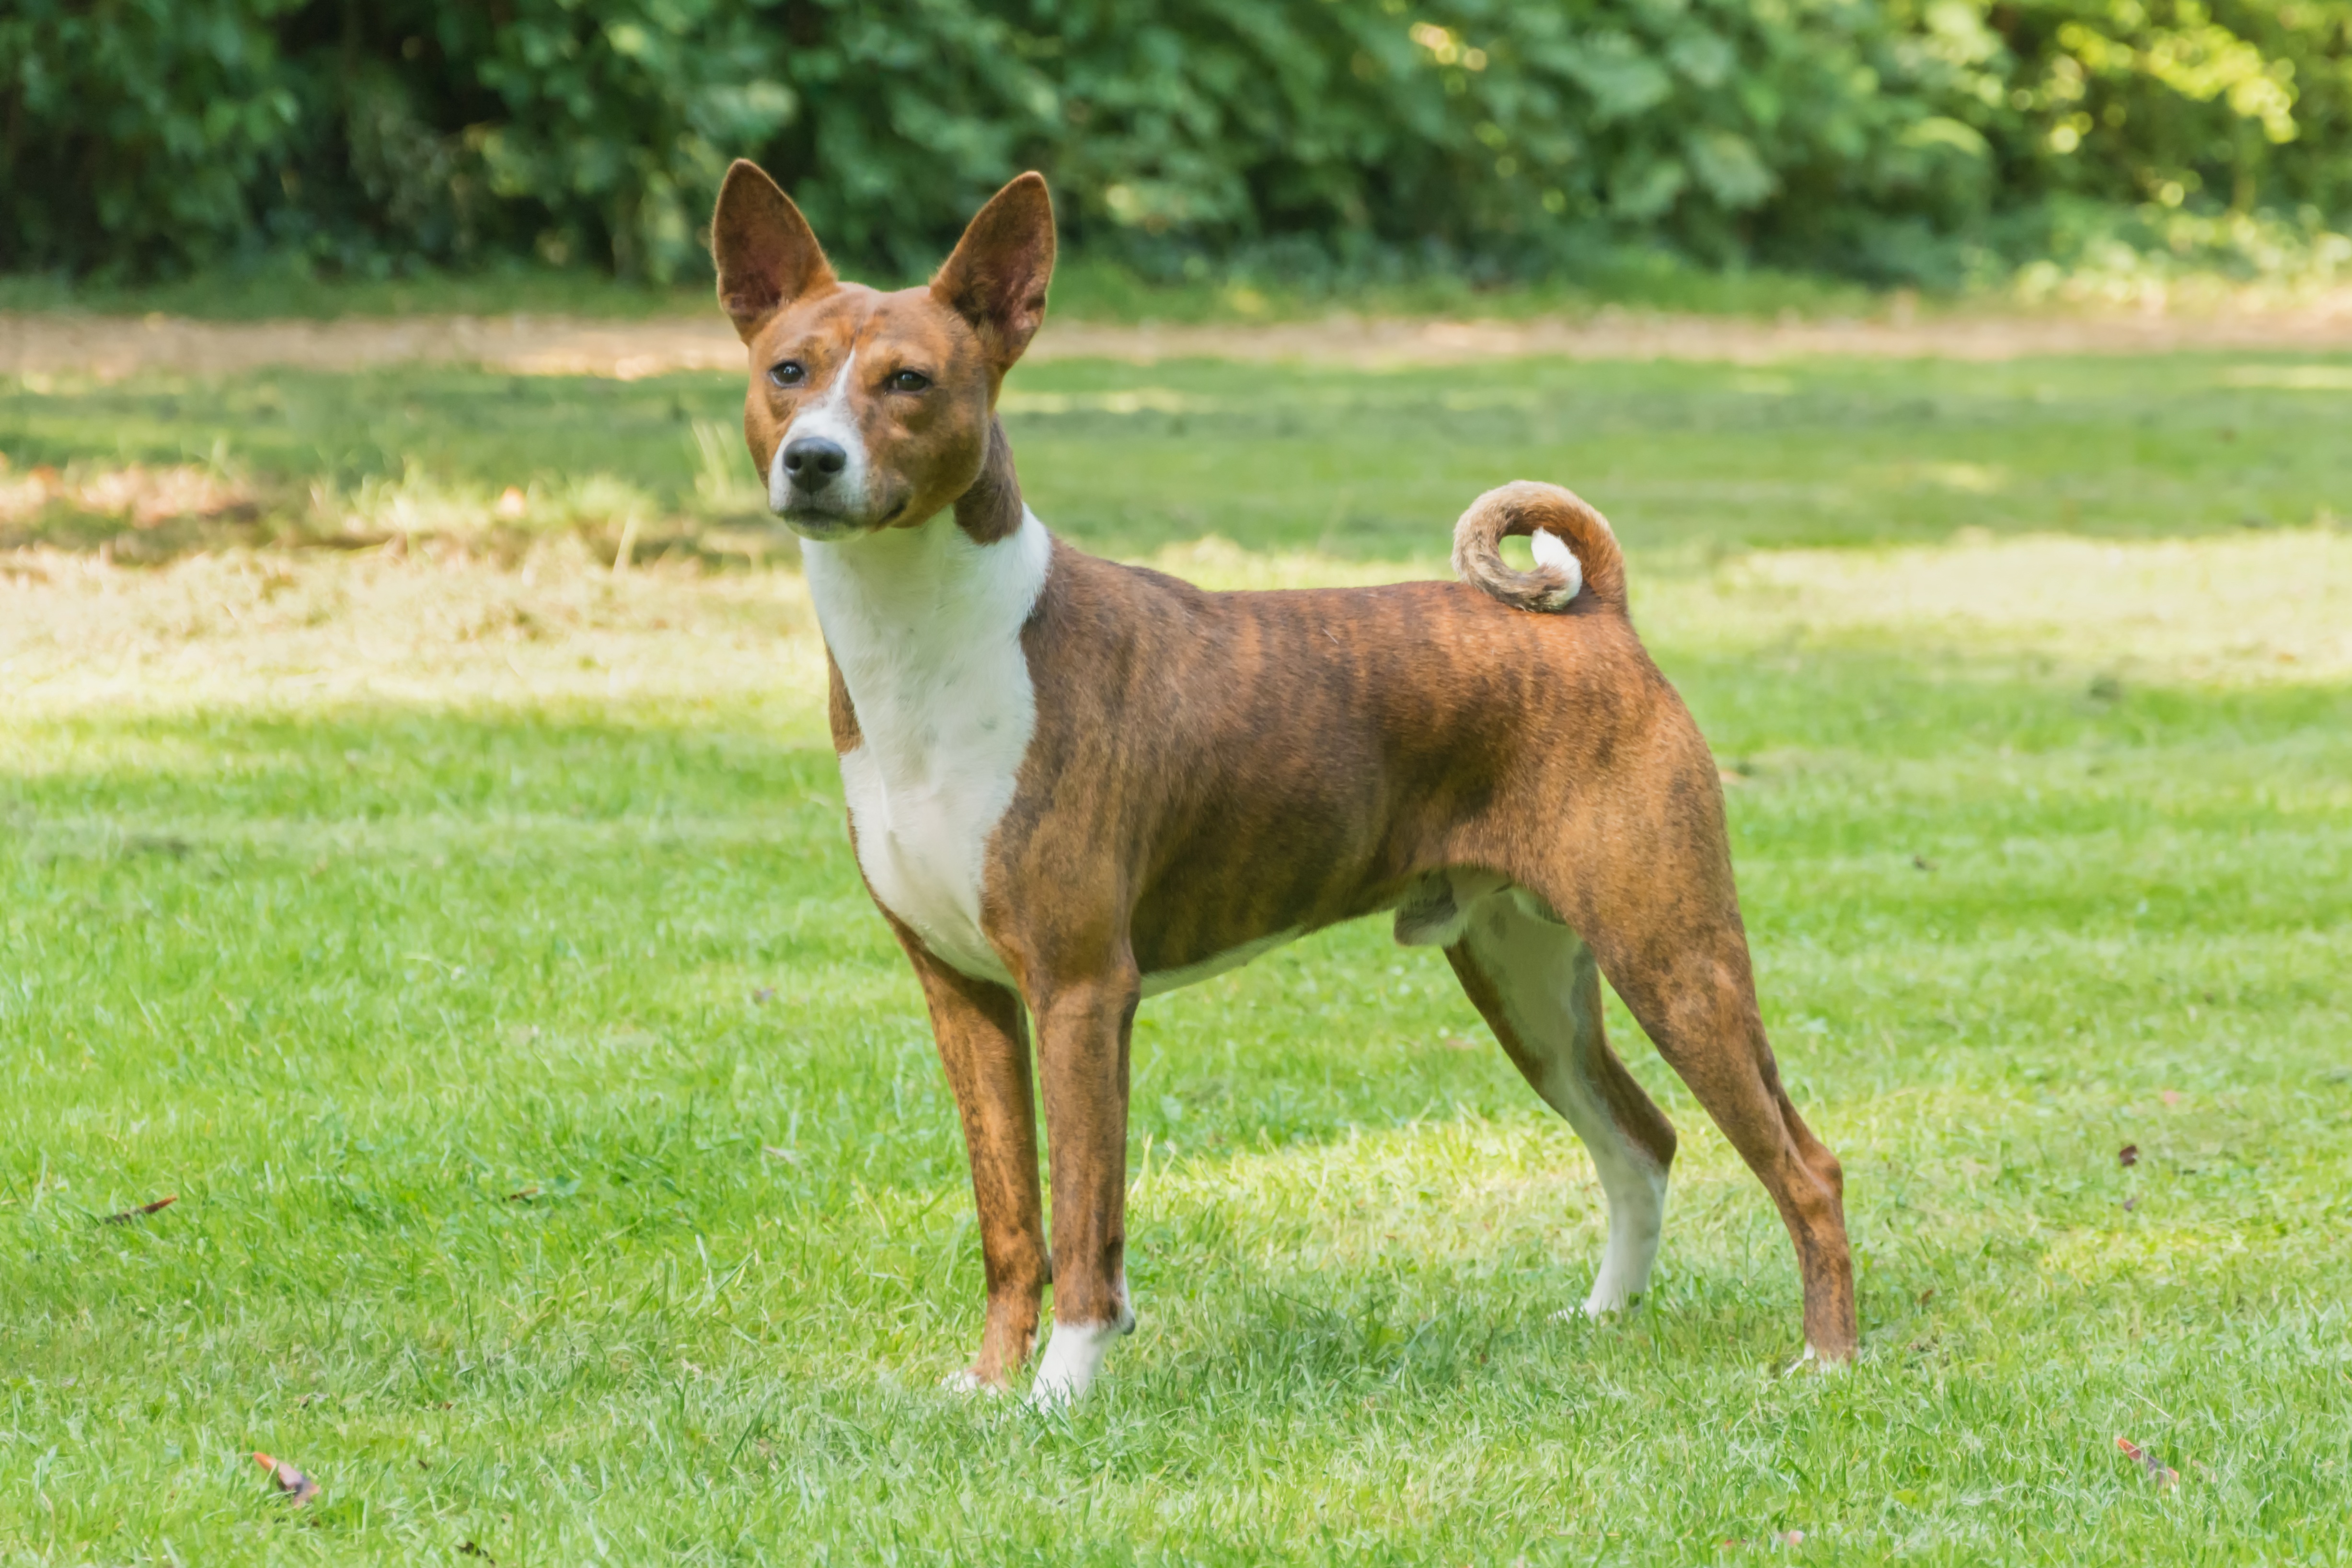
dog, animal, pet, mammal, hound, dogs, sports, vertebrate, dog breed, terrier, barking, german pinscher, podenco canario, dog like mammal, carnivoran, animal sports, pariah dog, dog sports, basenji, toy fox terrier, sighthound, ibizan hound, cirneco dell etna